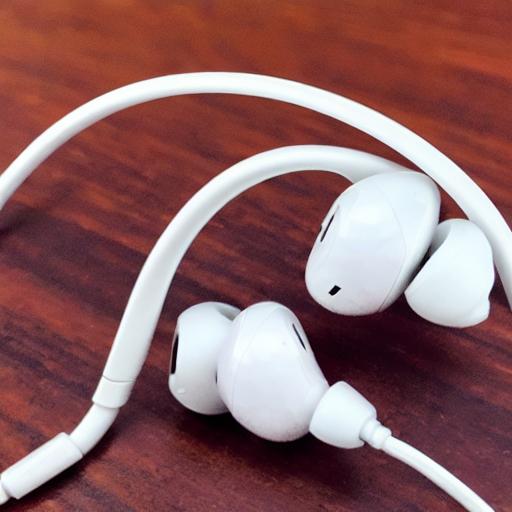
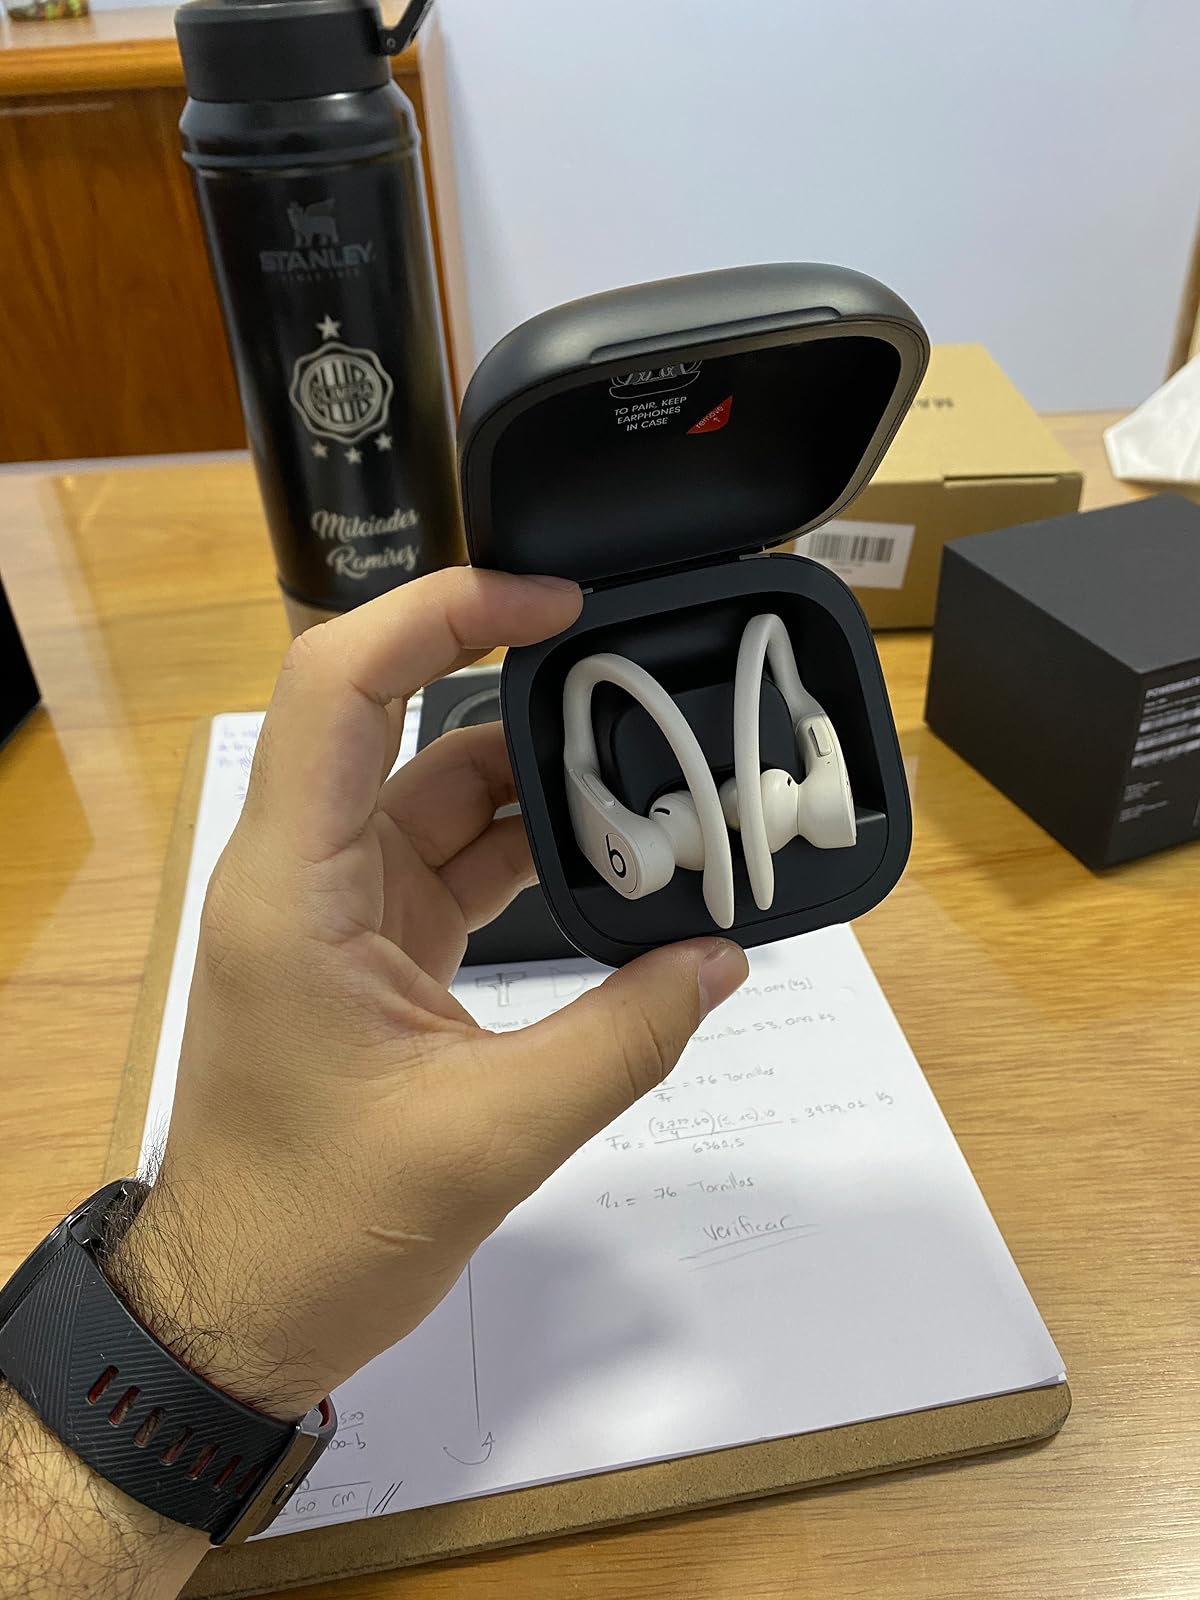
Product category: earbuds
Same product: no